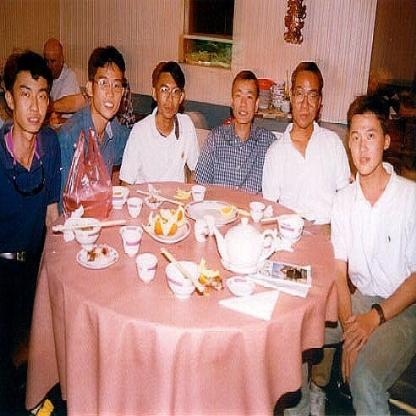
Scene: Indoor